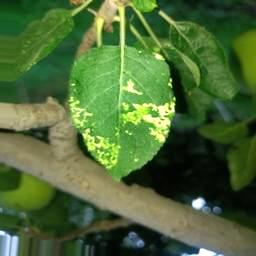
Label: Apple_Mosaic